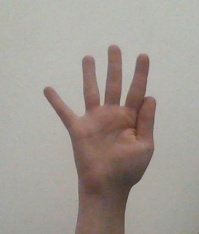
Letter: sheen